Christopher Marlowe in fiction

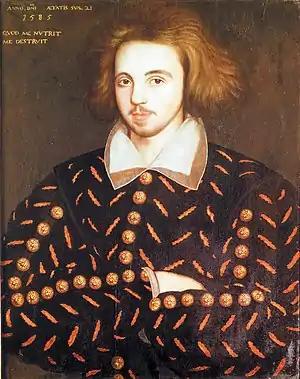
Anonymous 16th century portrait, suggested to be Christopher Marlowe

Christopher Marlowe (1564–1593), English playwright and poet, has appeared in works of fiction since the nineteenth century. He was a contemporary of William Shakespeare, and has been suggested as an alternative author of Shakespeare's works, an idea not accepted in mainstream scholarship. Marlowe, alleged to have been a government spy and frequently claimed to have been homosexual, was killed in 1593.